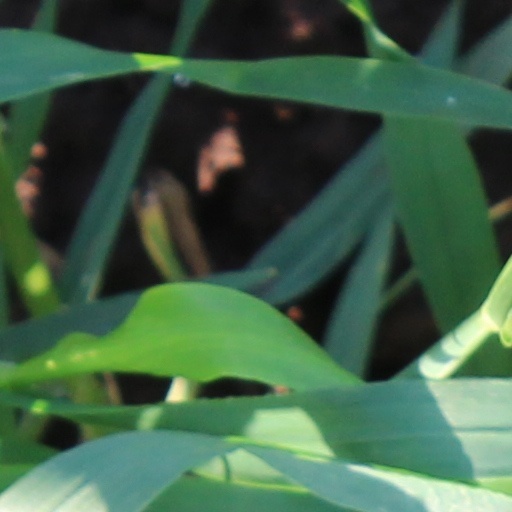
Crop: wheat